Josephine Schlanke

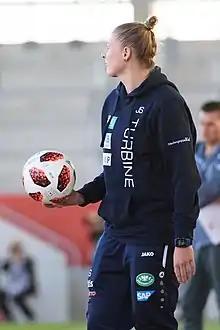
Schlanke in 2019

Josephine Schlanke (born 19 March 1988) is a German football defender. She currently plays for 1. FFC Turbine Potsdam II.